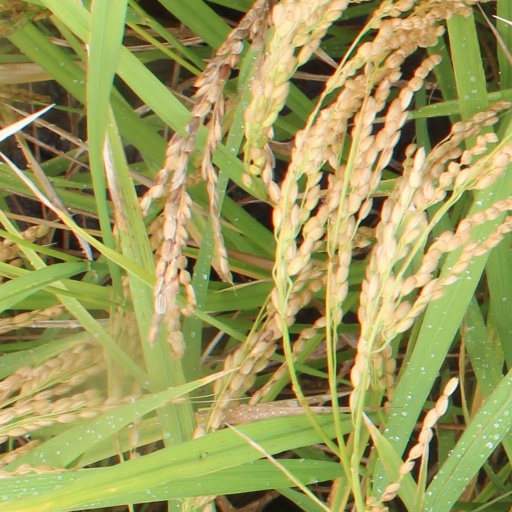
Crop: rice